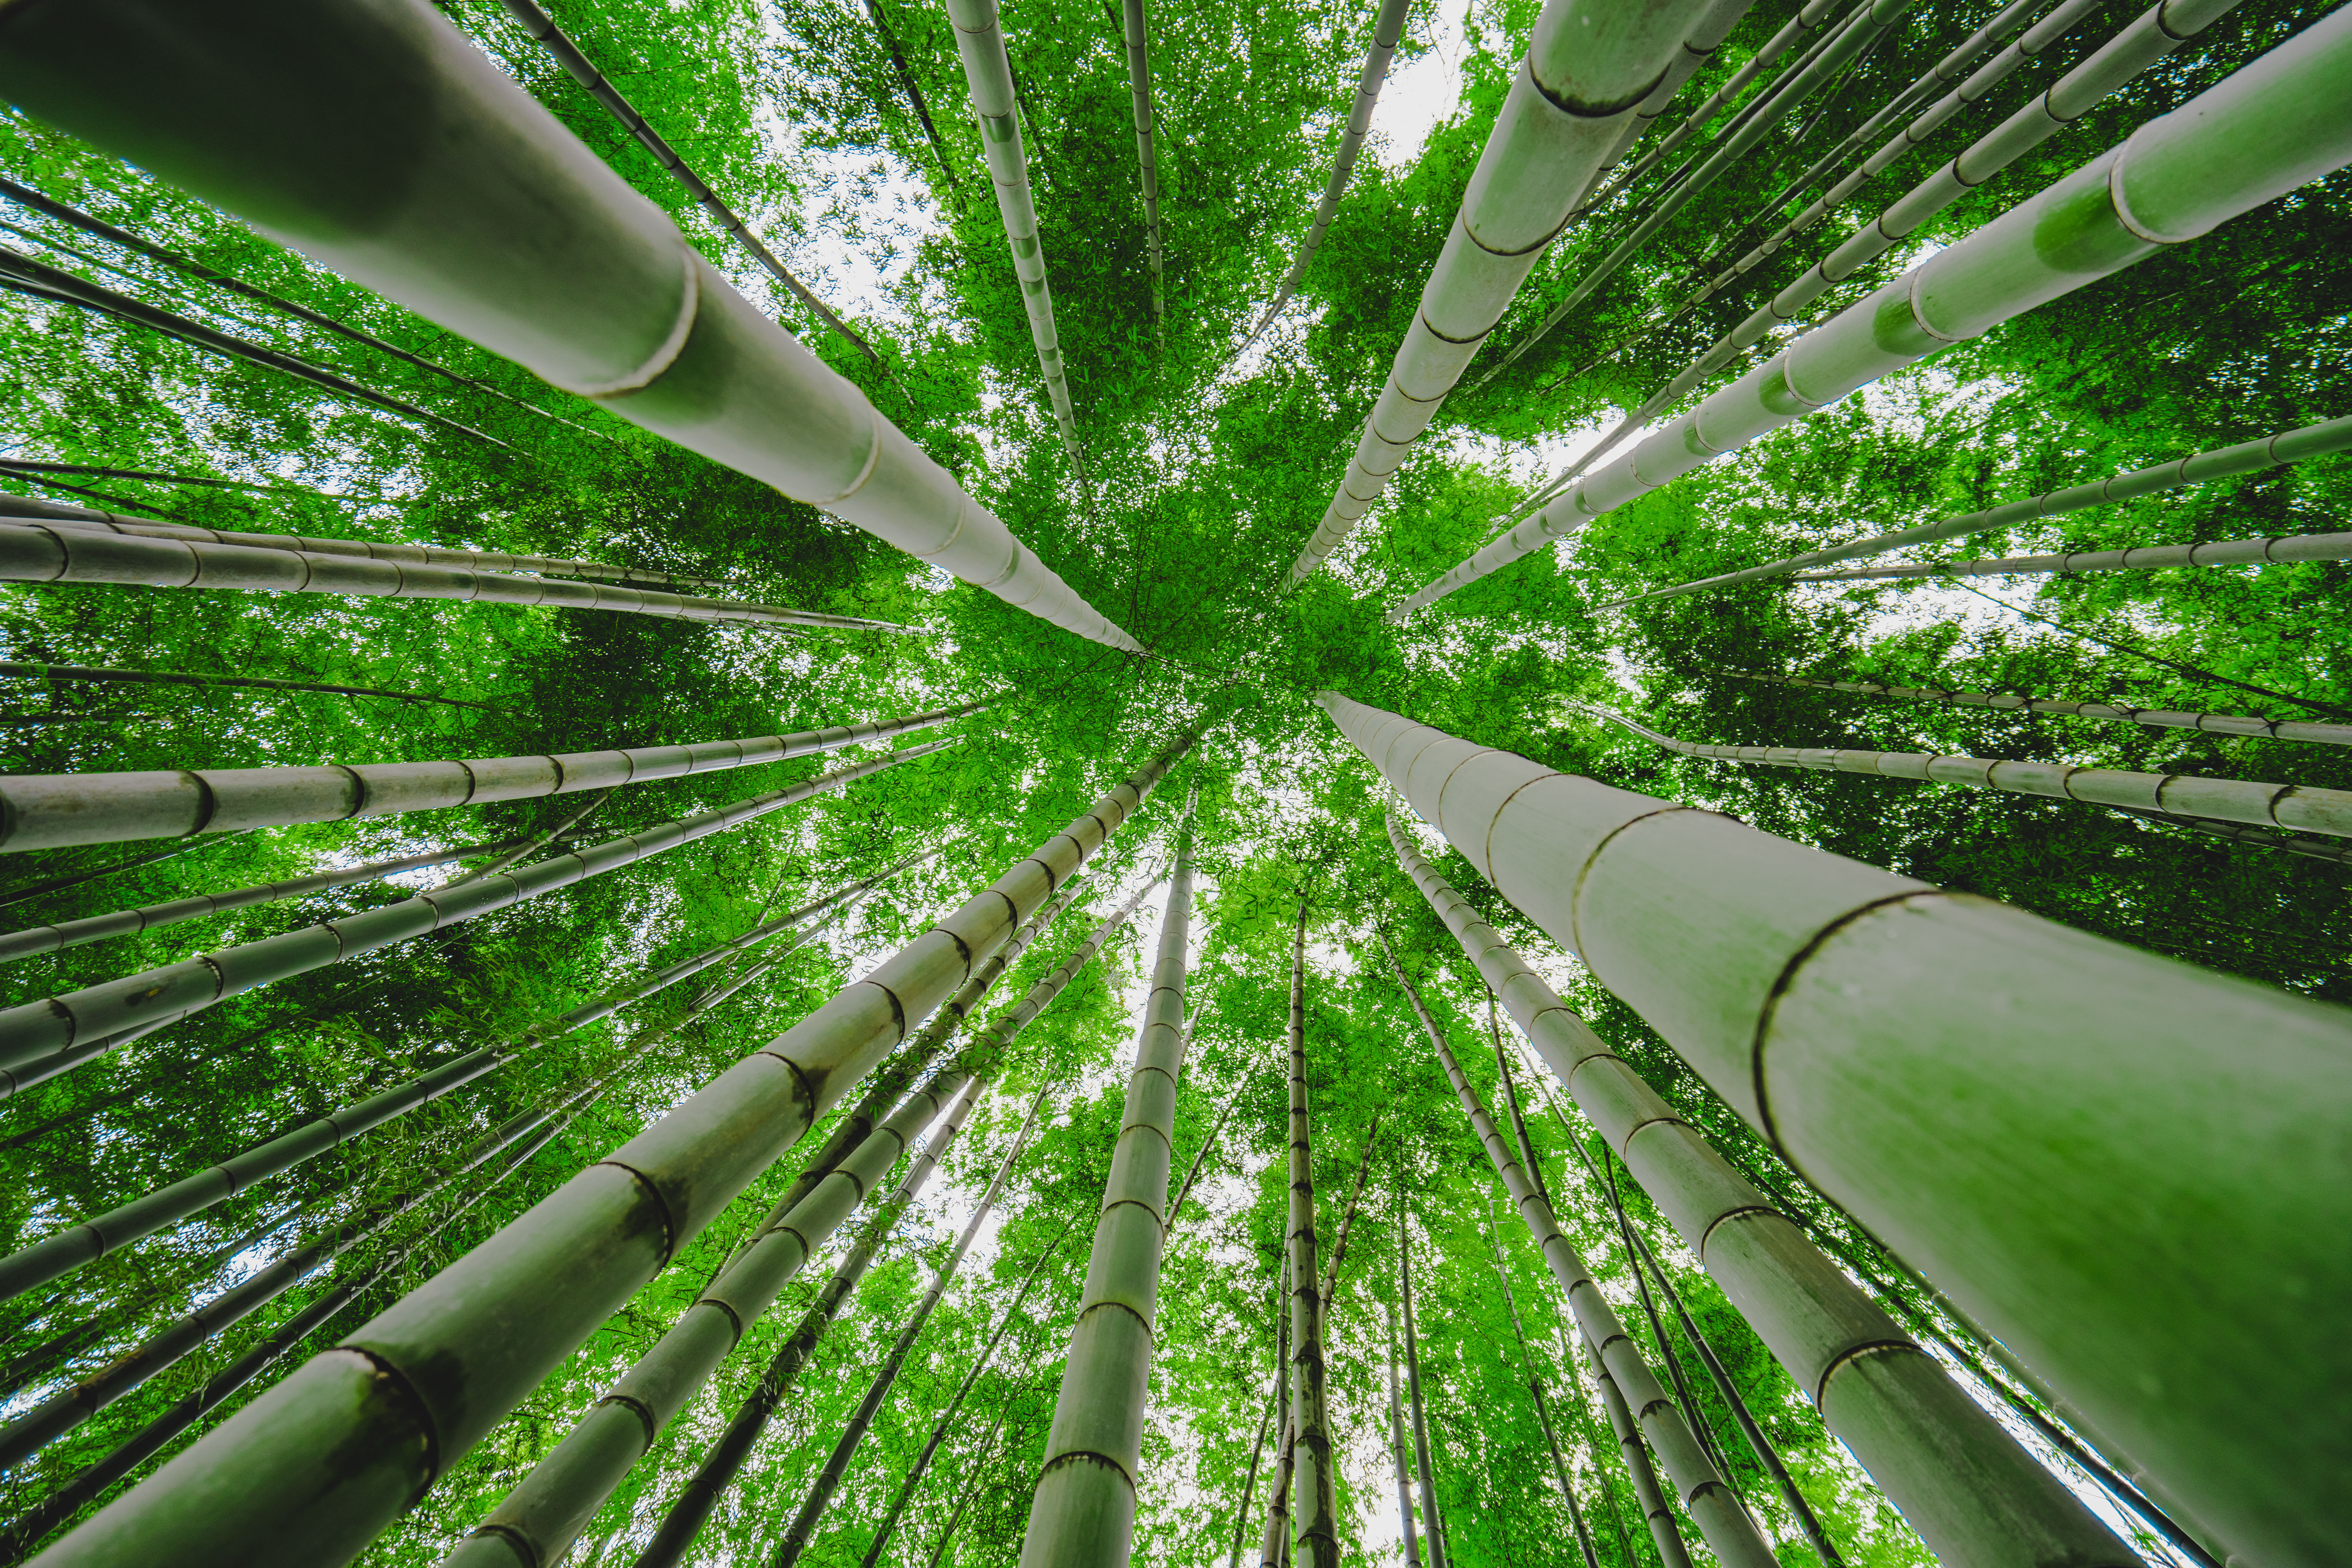
tree, nature, forest, plant, sunlight, leaf, flower, green, jungle, crop, botany, garden, japan, greenhouse, cool image, rainforest, sony, yokohama, habitat, i, bamboo, tropics, ilce7m2, fe1635mmf4zaoss, bambooforest, kawawacho, bamboojangle, woody plant, arecales, palm family